Tiwa people

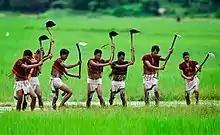
Tiwa man folks

Plains Tiwa live on the flatlands of the Southern bank of the Brahmaputra valley, The following places below are the areas mostly in Morigaon, Nagaon, Hojai, Kamrup (Rural) and (Metro), Sibsagar, Jorhat, Sonitpur, Lakhimpur and Dhemaji districts. Some of them speak Assamese as their mother tongue. Their descent system is definitely patrilineal. Their patronymics are not derived from their clan's names but are common Assamese surname-names instead (mostly Lalung, Pator, Senapati, Manta, Dekaraja, Dewraja, Bordoloi, Konwar, Doloi, Kakoti, Deka, Dewri, Deuri, Deory, Deori, Bhuyan, etc.). Their religion shares many elements with Assamese Hinduism but remains specific. And plains Tiwa's sang "Godalboriya Geet", plains Tiwa's folk songs sang in Assamese & Tiwa mixed.